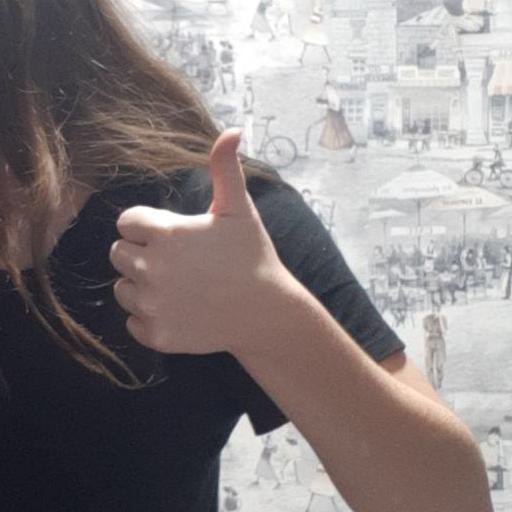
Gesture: like